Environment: real
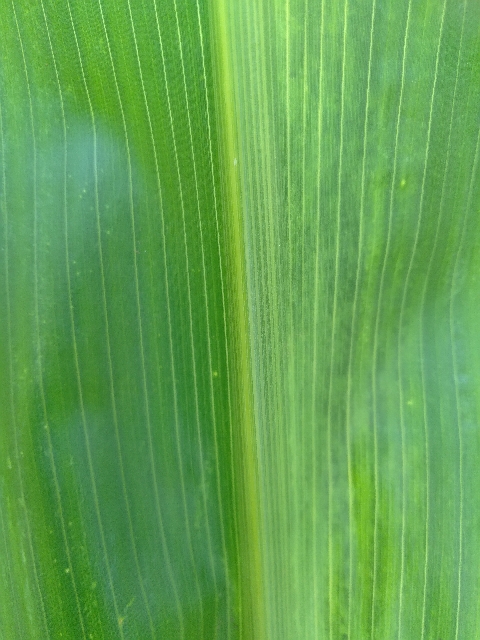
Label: lethal_necrosis